Complement 2 deficiency

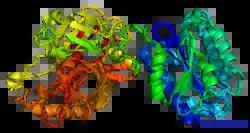
Structure of the C2 protein

Complement 2 deficiency is a type of complement deficiency caused by any one of several different alterations in the structure of complement component 2.